Lighting Up the Stars

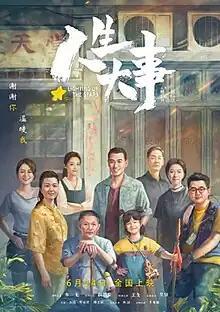
Film poster

Lighting Up the Stars is a 2022 Chinese drama film written and directed by Liu Jiangjiang, starring Zhu Yilong and Yang Enyou. The film follows the story of a mortician released from prison who meets an orphan during a funeral, which unexpectedly changes his attitude towards career and life.